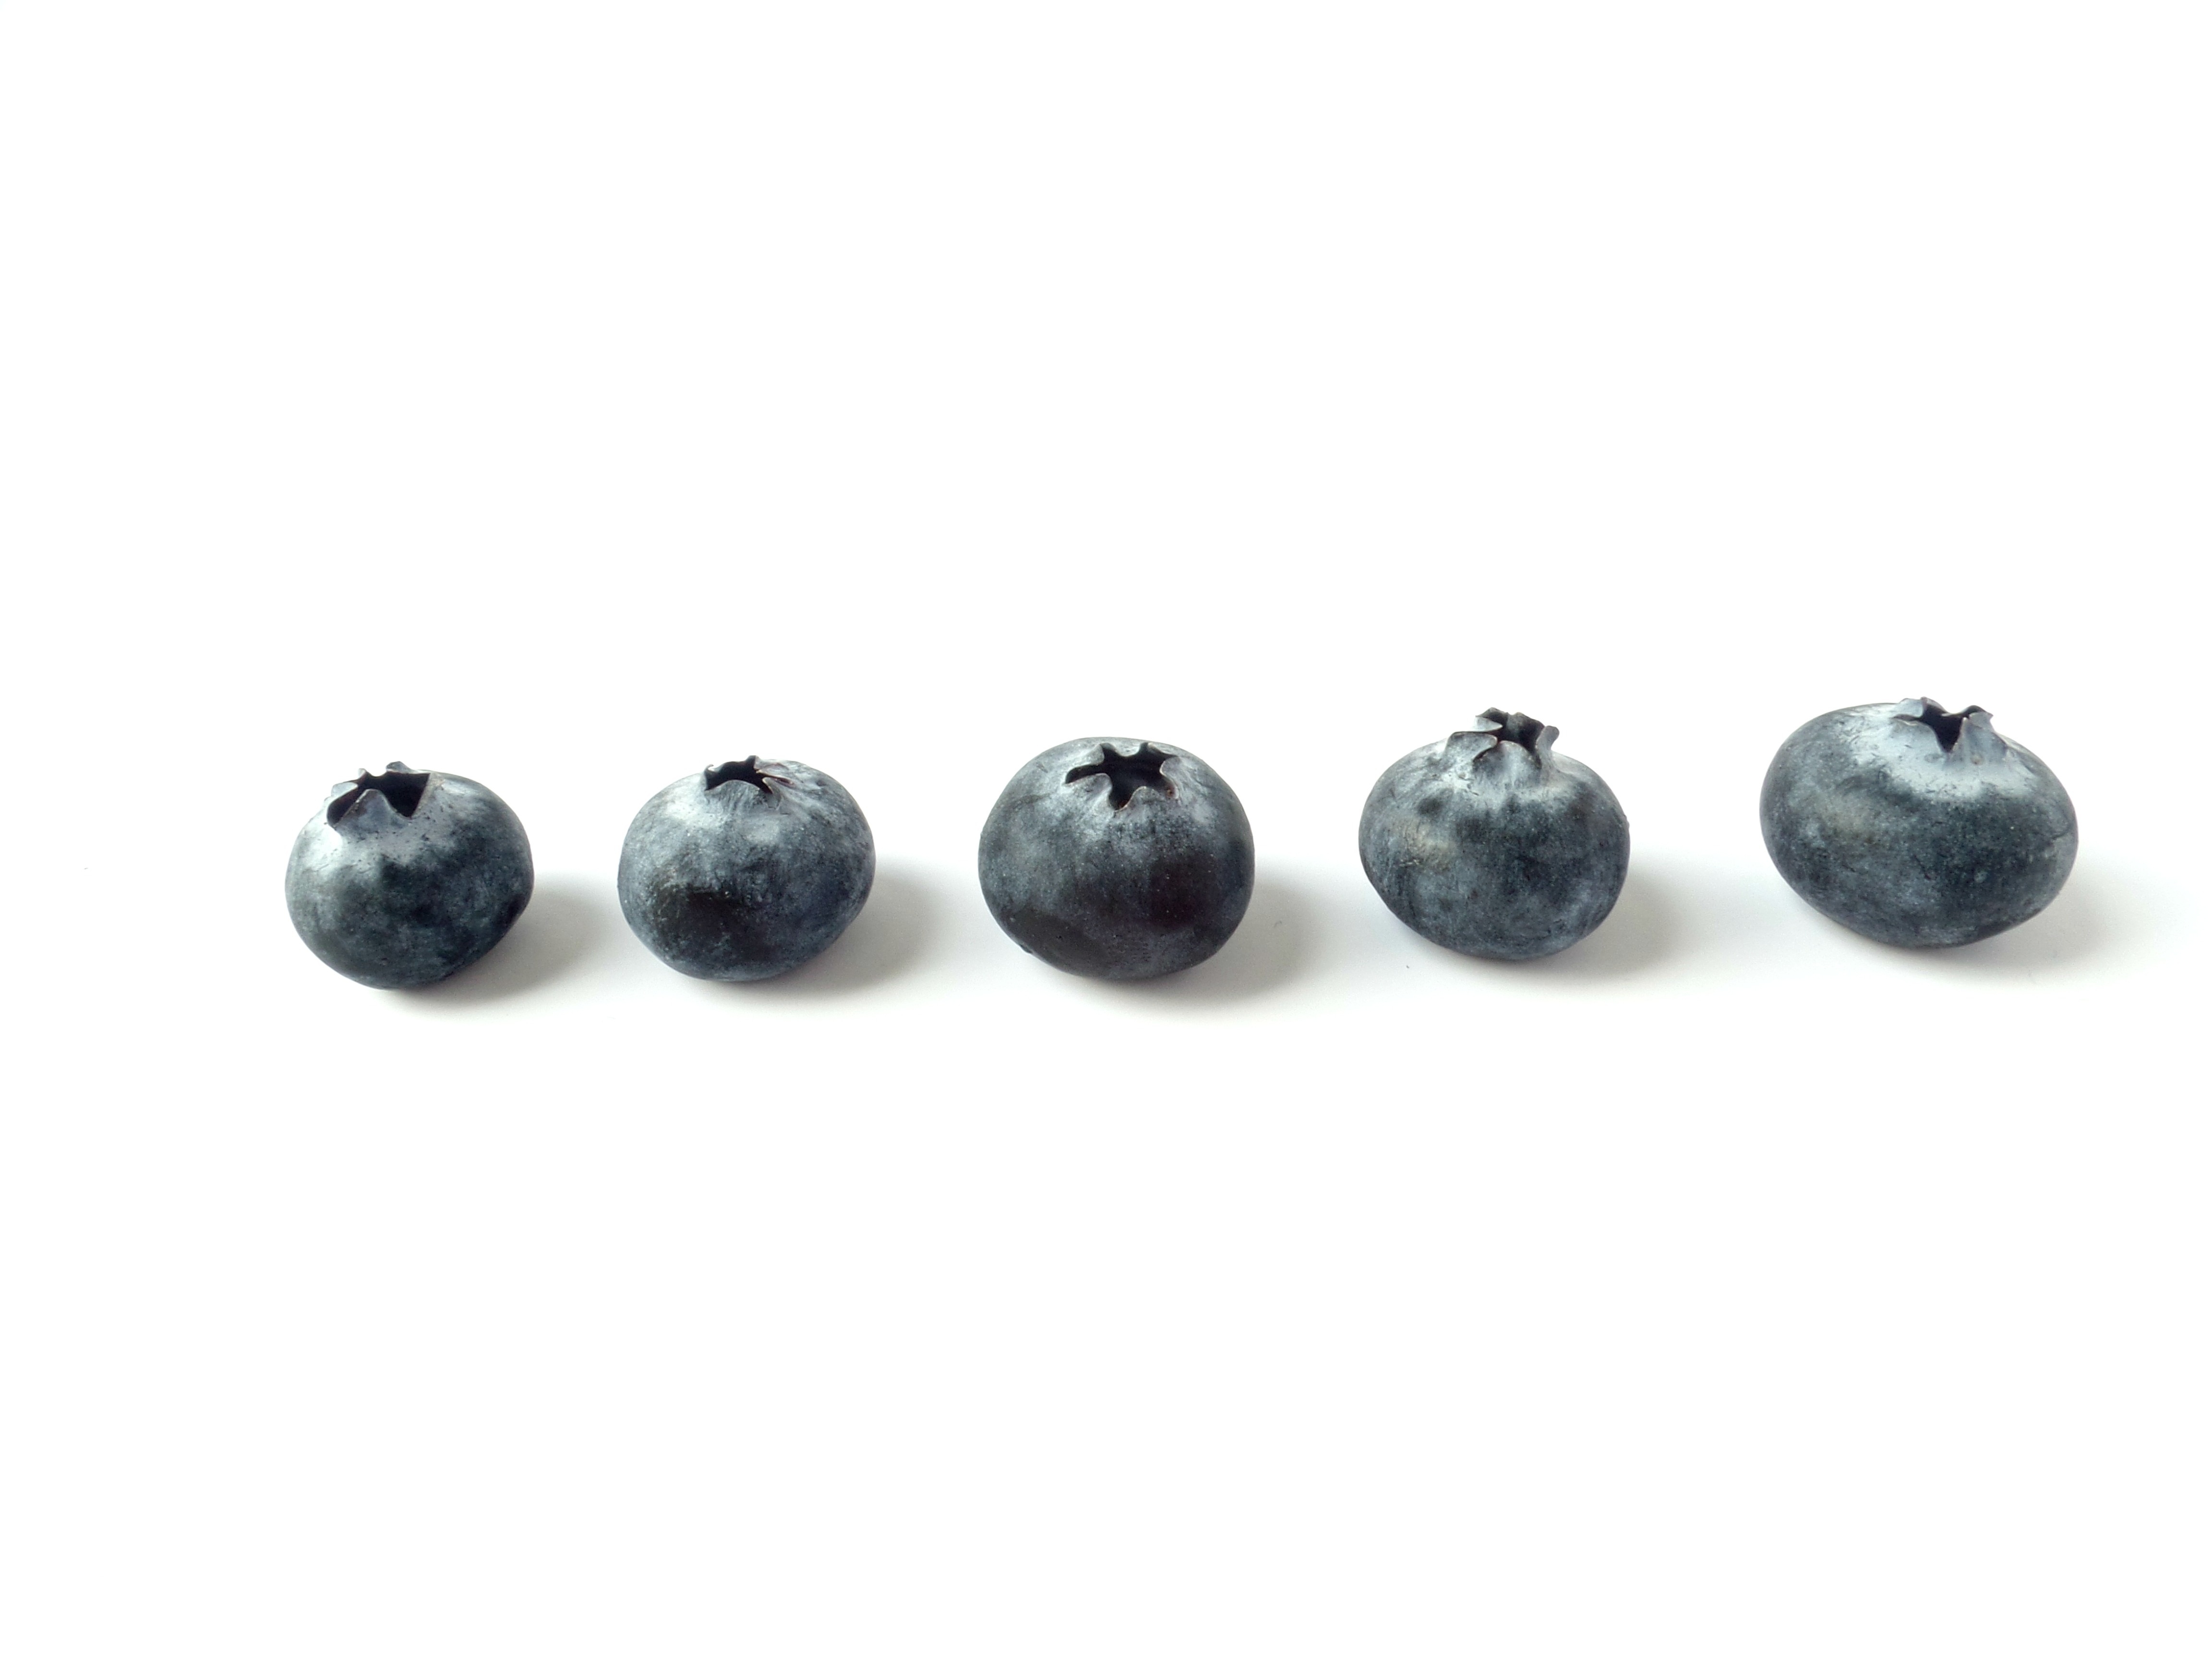
fruit, berry, sweet, summer, food, blue, bead, healthy, eat, delicious, market stall, jewellery, berries, nutrition, blueberries, earrings, fruits, vitamins, edible, gemstone, wild berry, fashion accessory, body jewelry